Otávio Rocha Viaduct

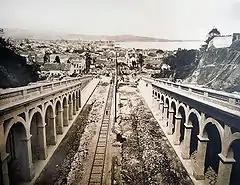
Opening of Borges de Medeiros Avenue and construction of the Otávio Rocha Viaduct. Photo from the 1920s from the Joaquim Felizardo Museum collection.

The viaduct is a reinforced concrete structure with three spans. In the center, at the level of the avenue, there are two transverse porticos with two large niches, where there are sculptural groups created by Alfred Adloff. On both sides of Borges Avenue, wide access stairways were erected up to the level of the viaduct, supported by large arches; small commercial establishments and sanitary facilities were installed underneath them. The parapets of the ramps and the viaduct have a decorative balustrade.